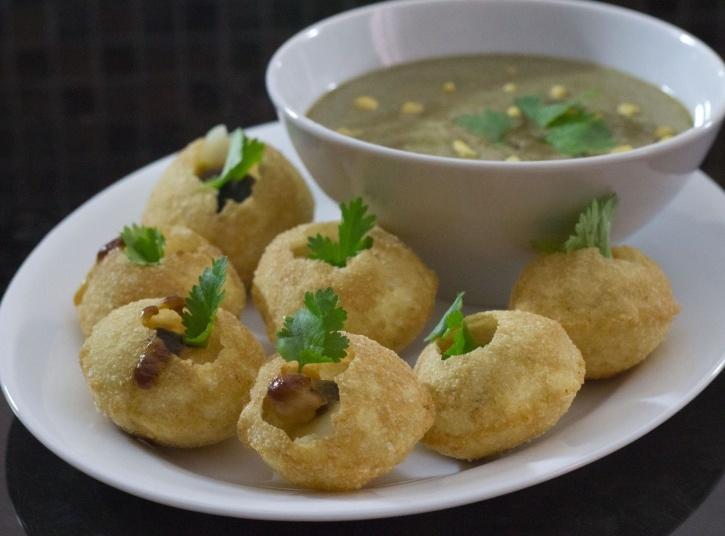
Dish: paani_puri